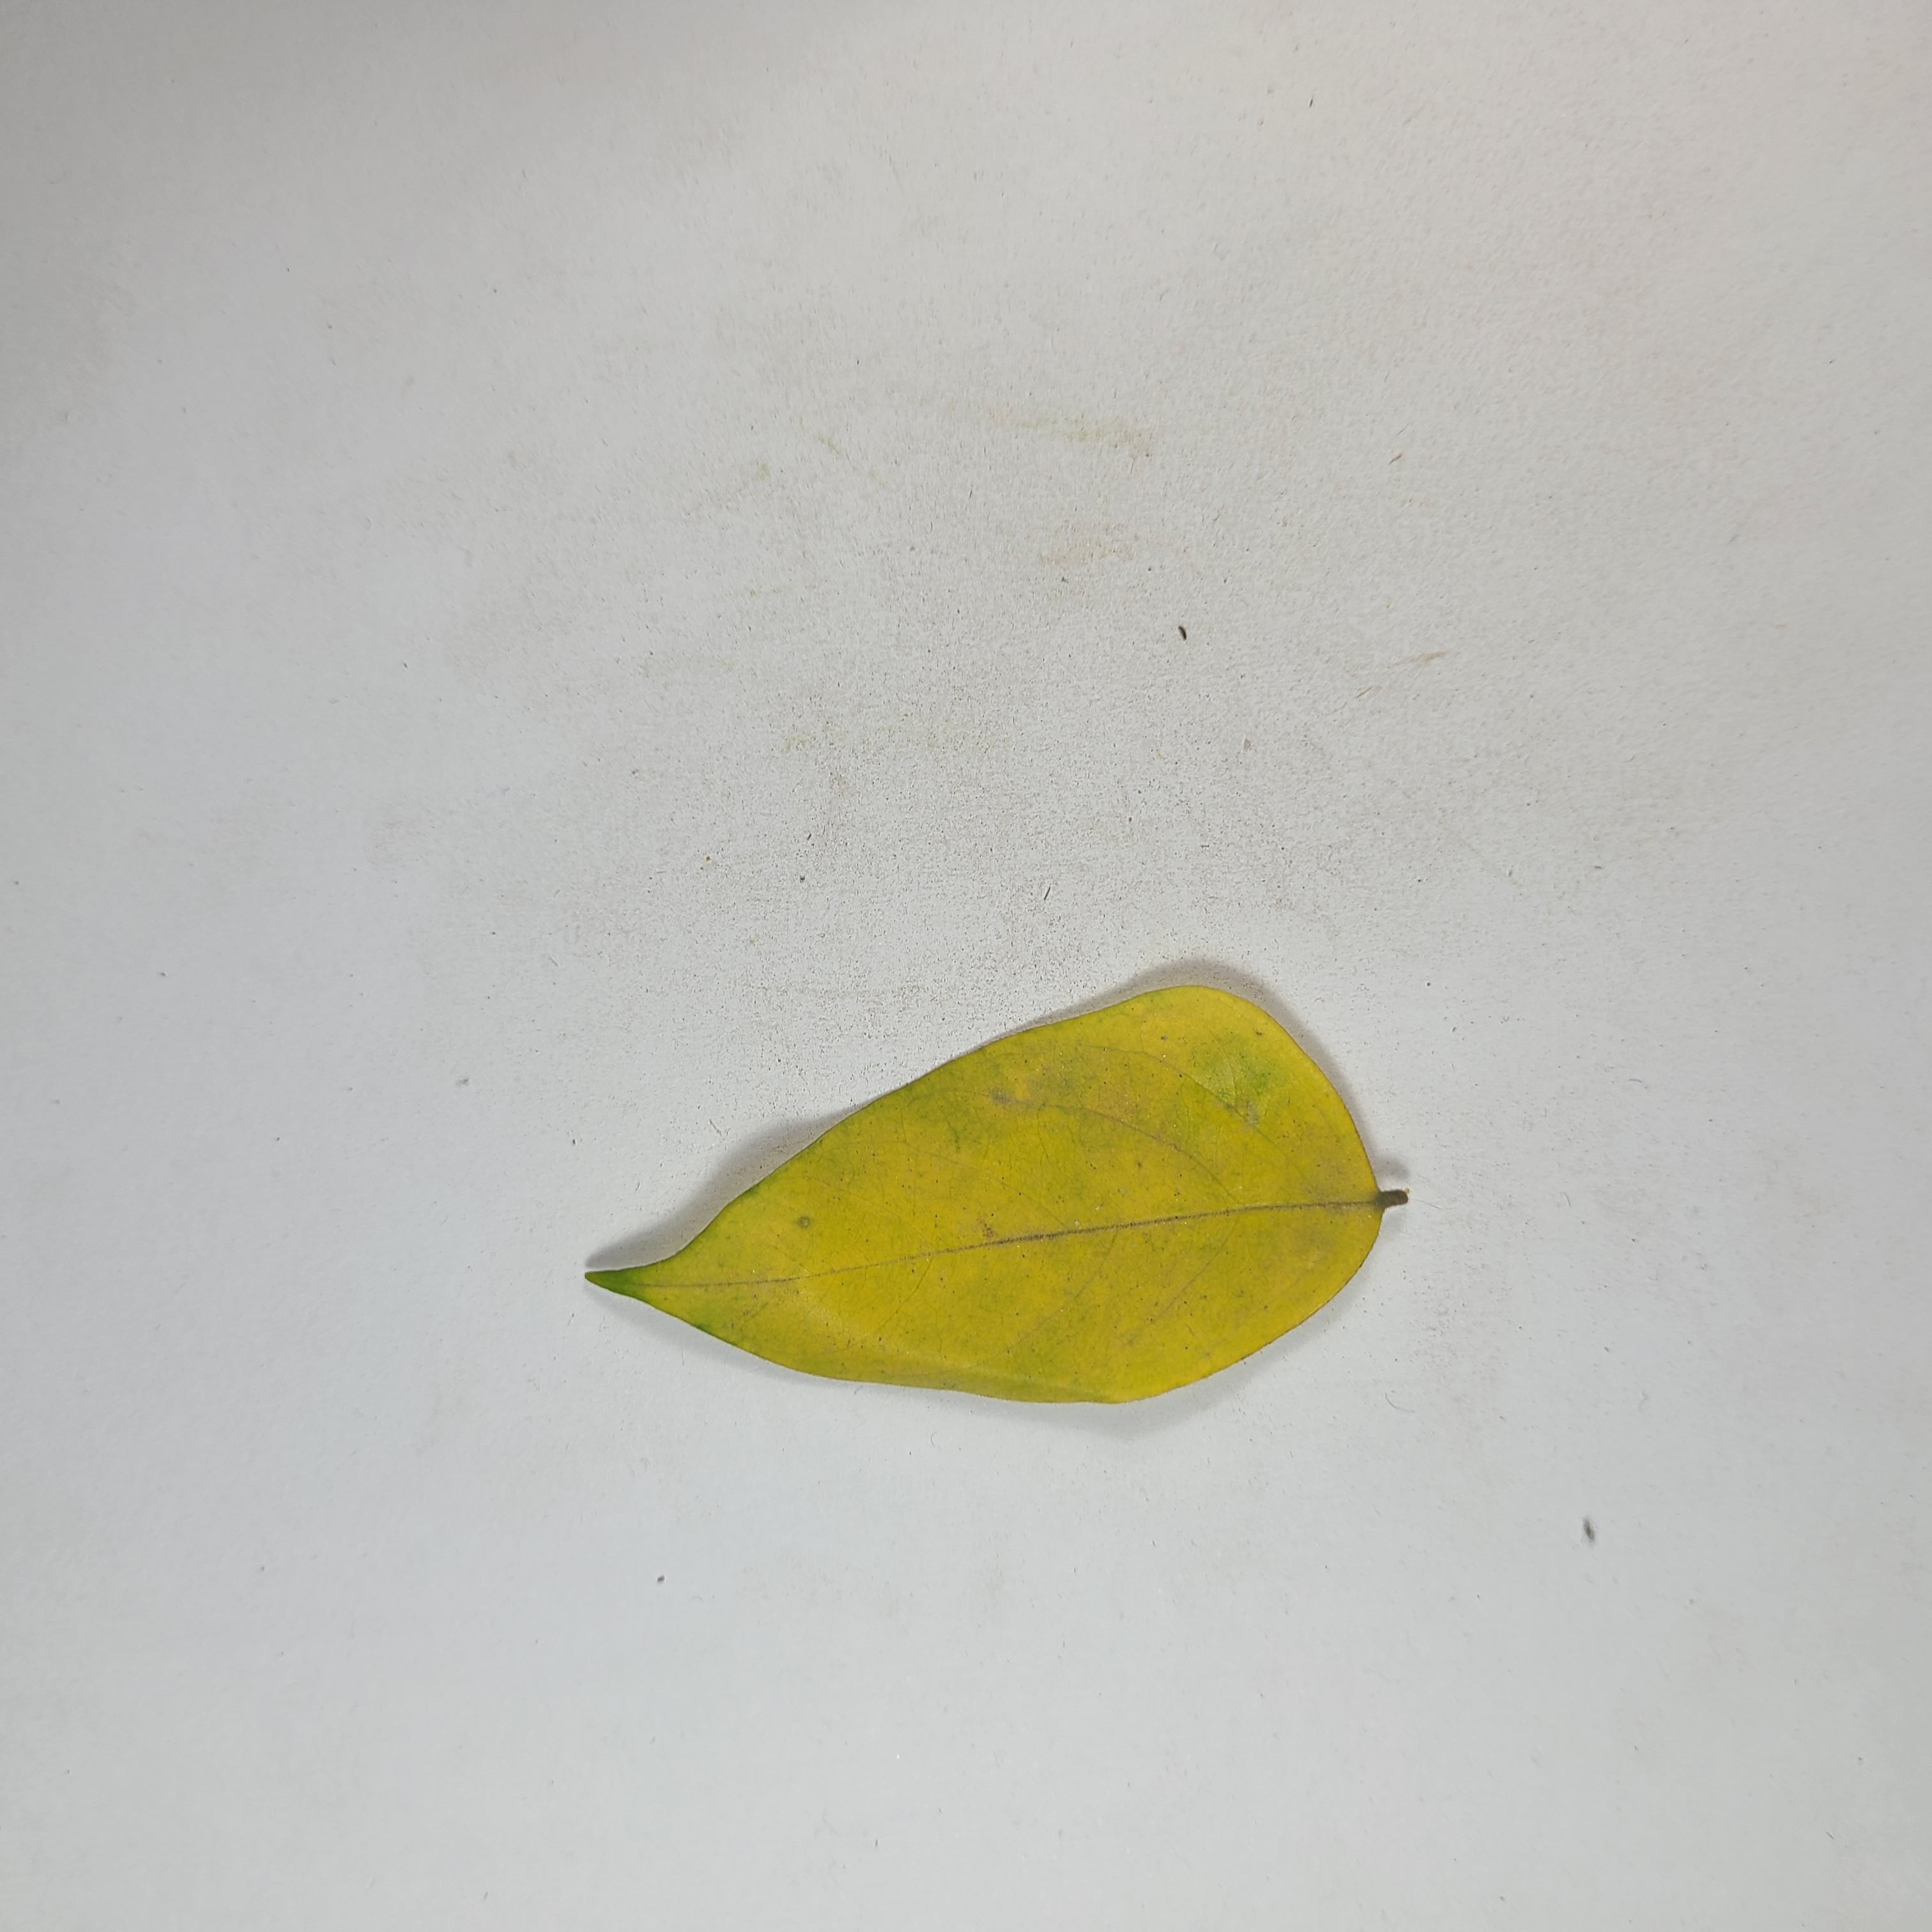
Label: Yellow Leaves